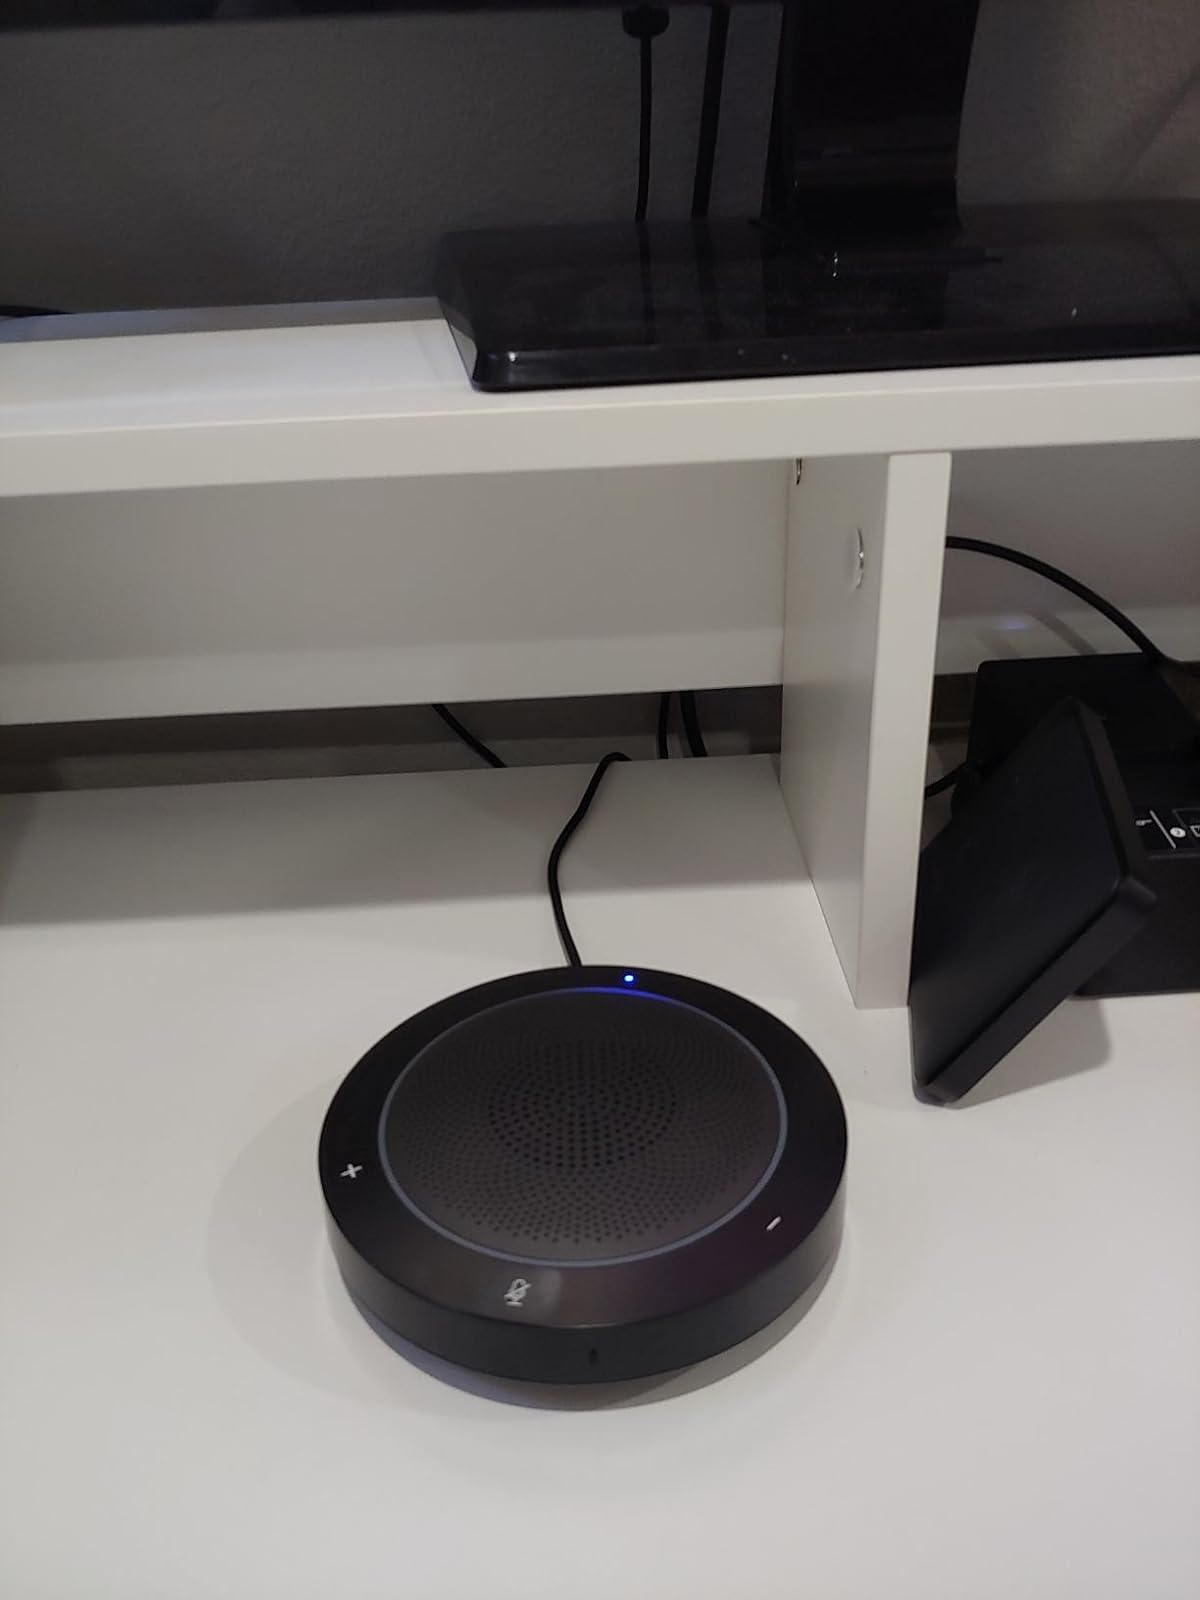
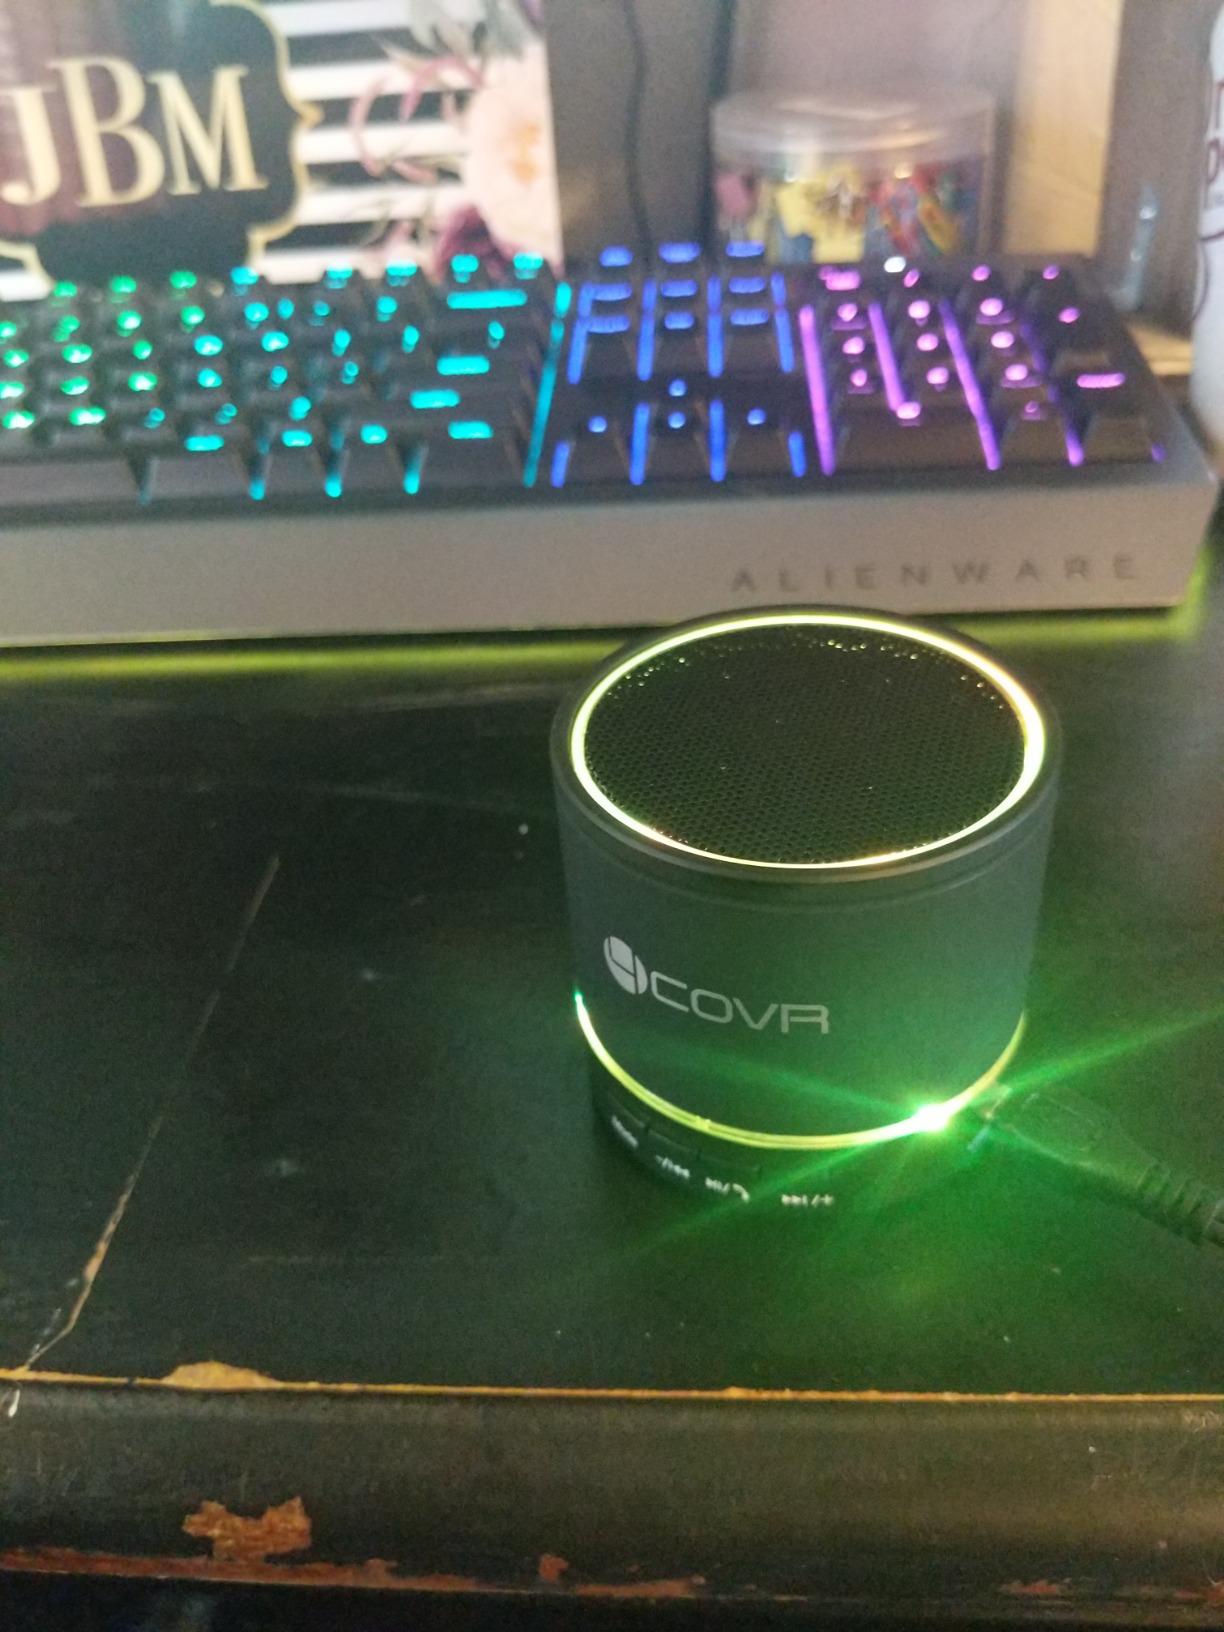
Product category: microphone
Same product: no